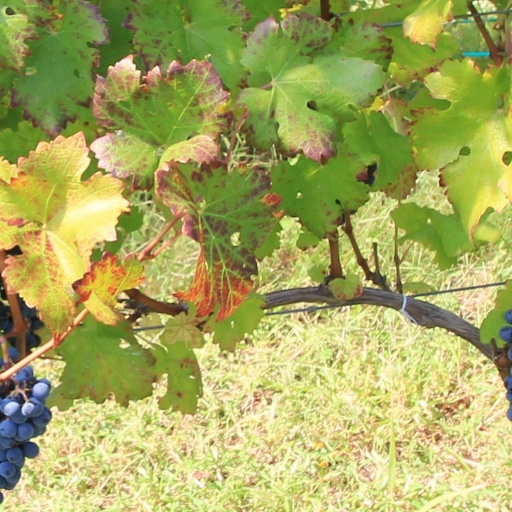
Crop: grape